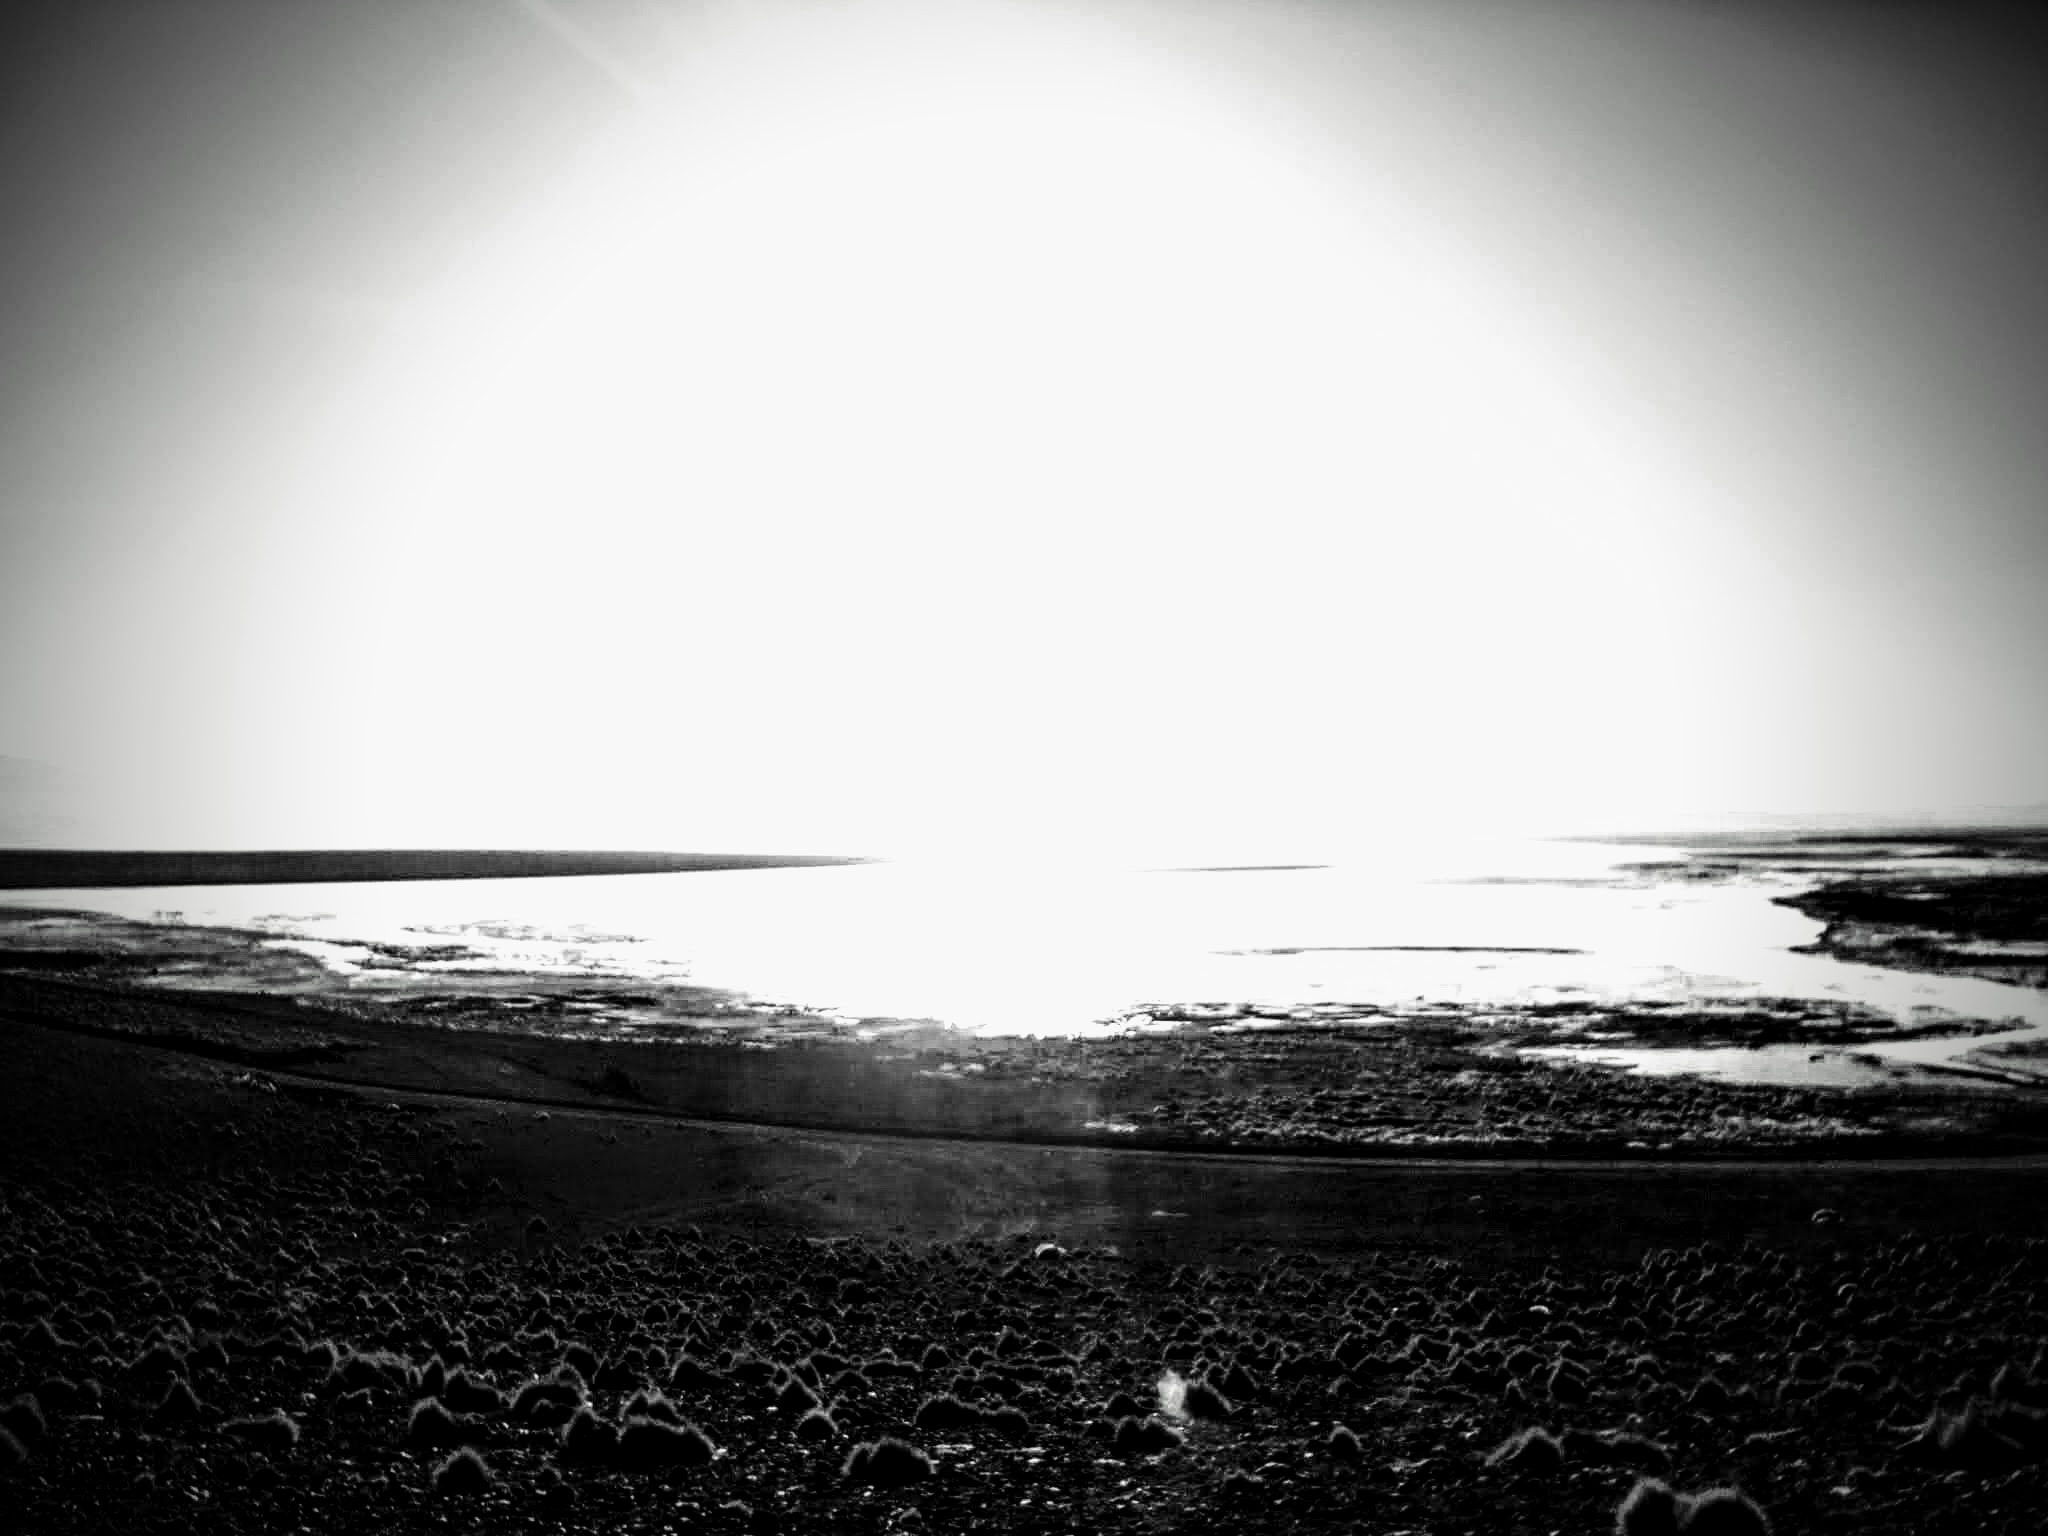
ocean, sky, exhibit, water, water resources, atmosphere, black, liquid, fluid, black and white, style, atmospheric phenomenon, coastal and oceanic landforms, beach, horizon, landscape, rectangle, monochrome photography, Tints and shades, monochrome, astronomical object, wind wave, calm, darkness, natural landscape, reflection, soil, wave, sound, rock, sand, winter, coast, night, evening, shadow, tide, lens flare, still life photography, sun, dusk, sea, backlighting, lake, pebble